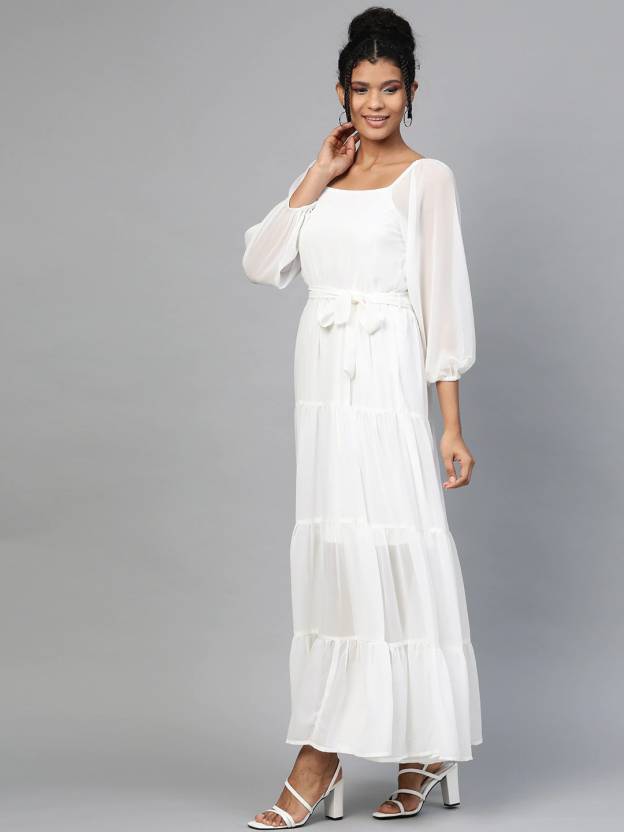
Product: Women Maxi White Dress
Price: ₹919
Colors: White
Pattern: Solid